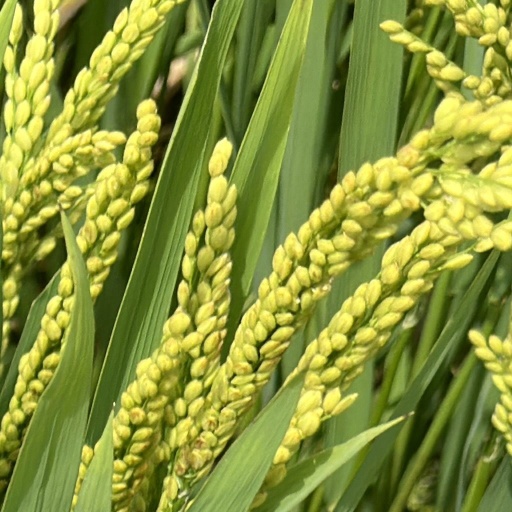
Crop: rice